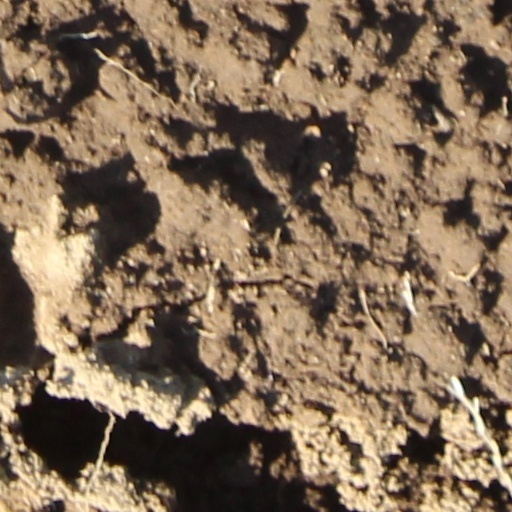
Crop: wheat